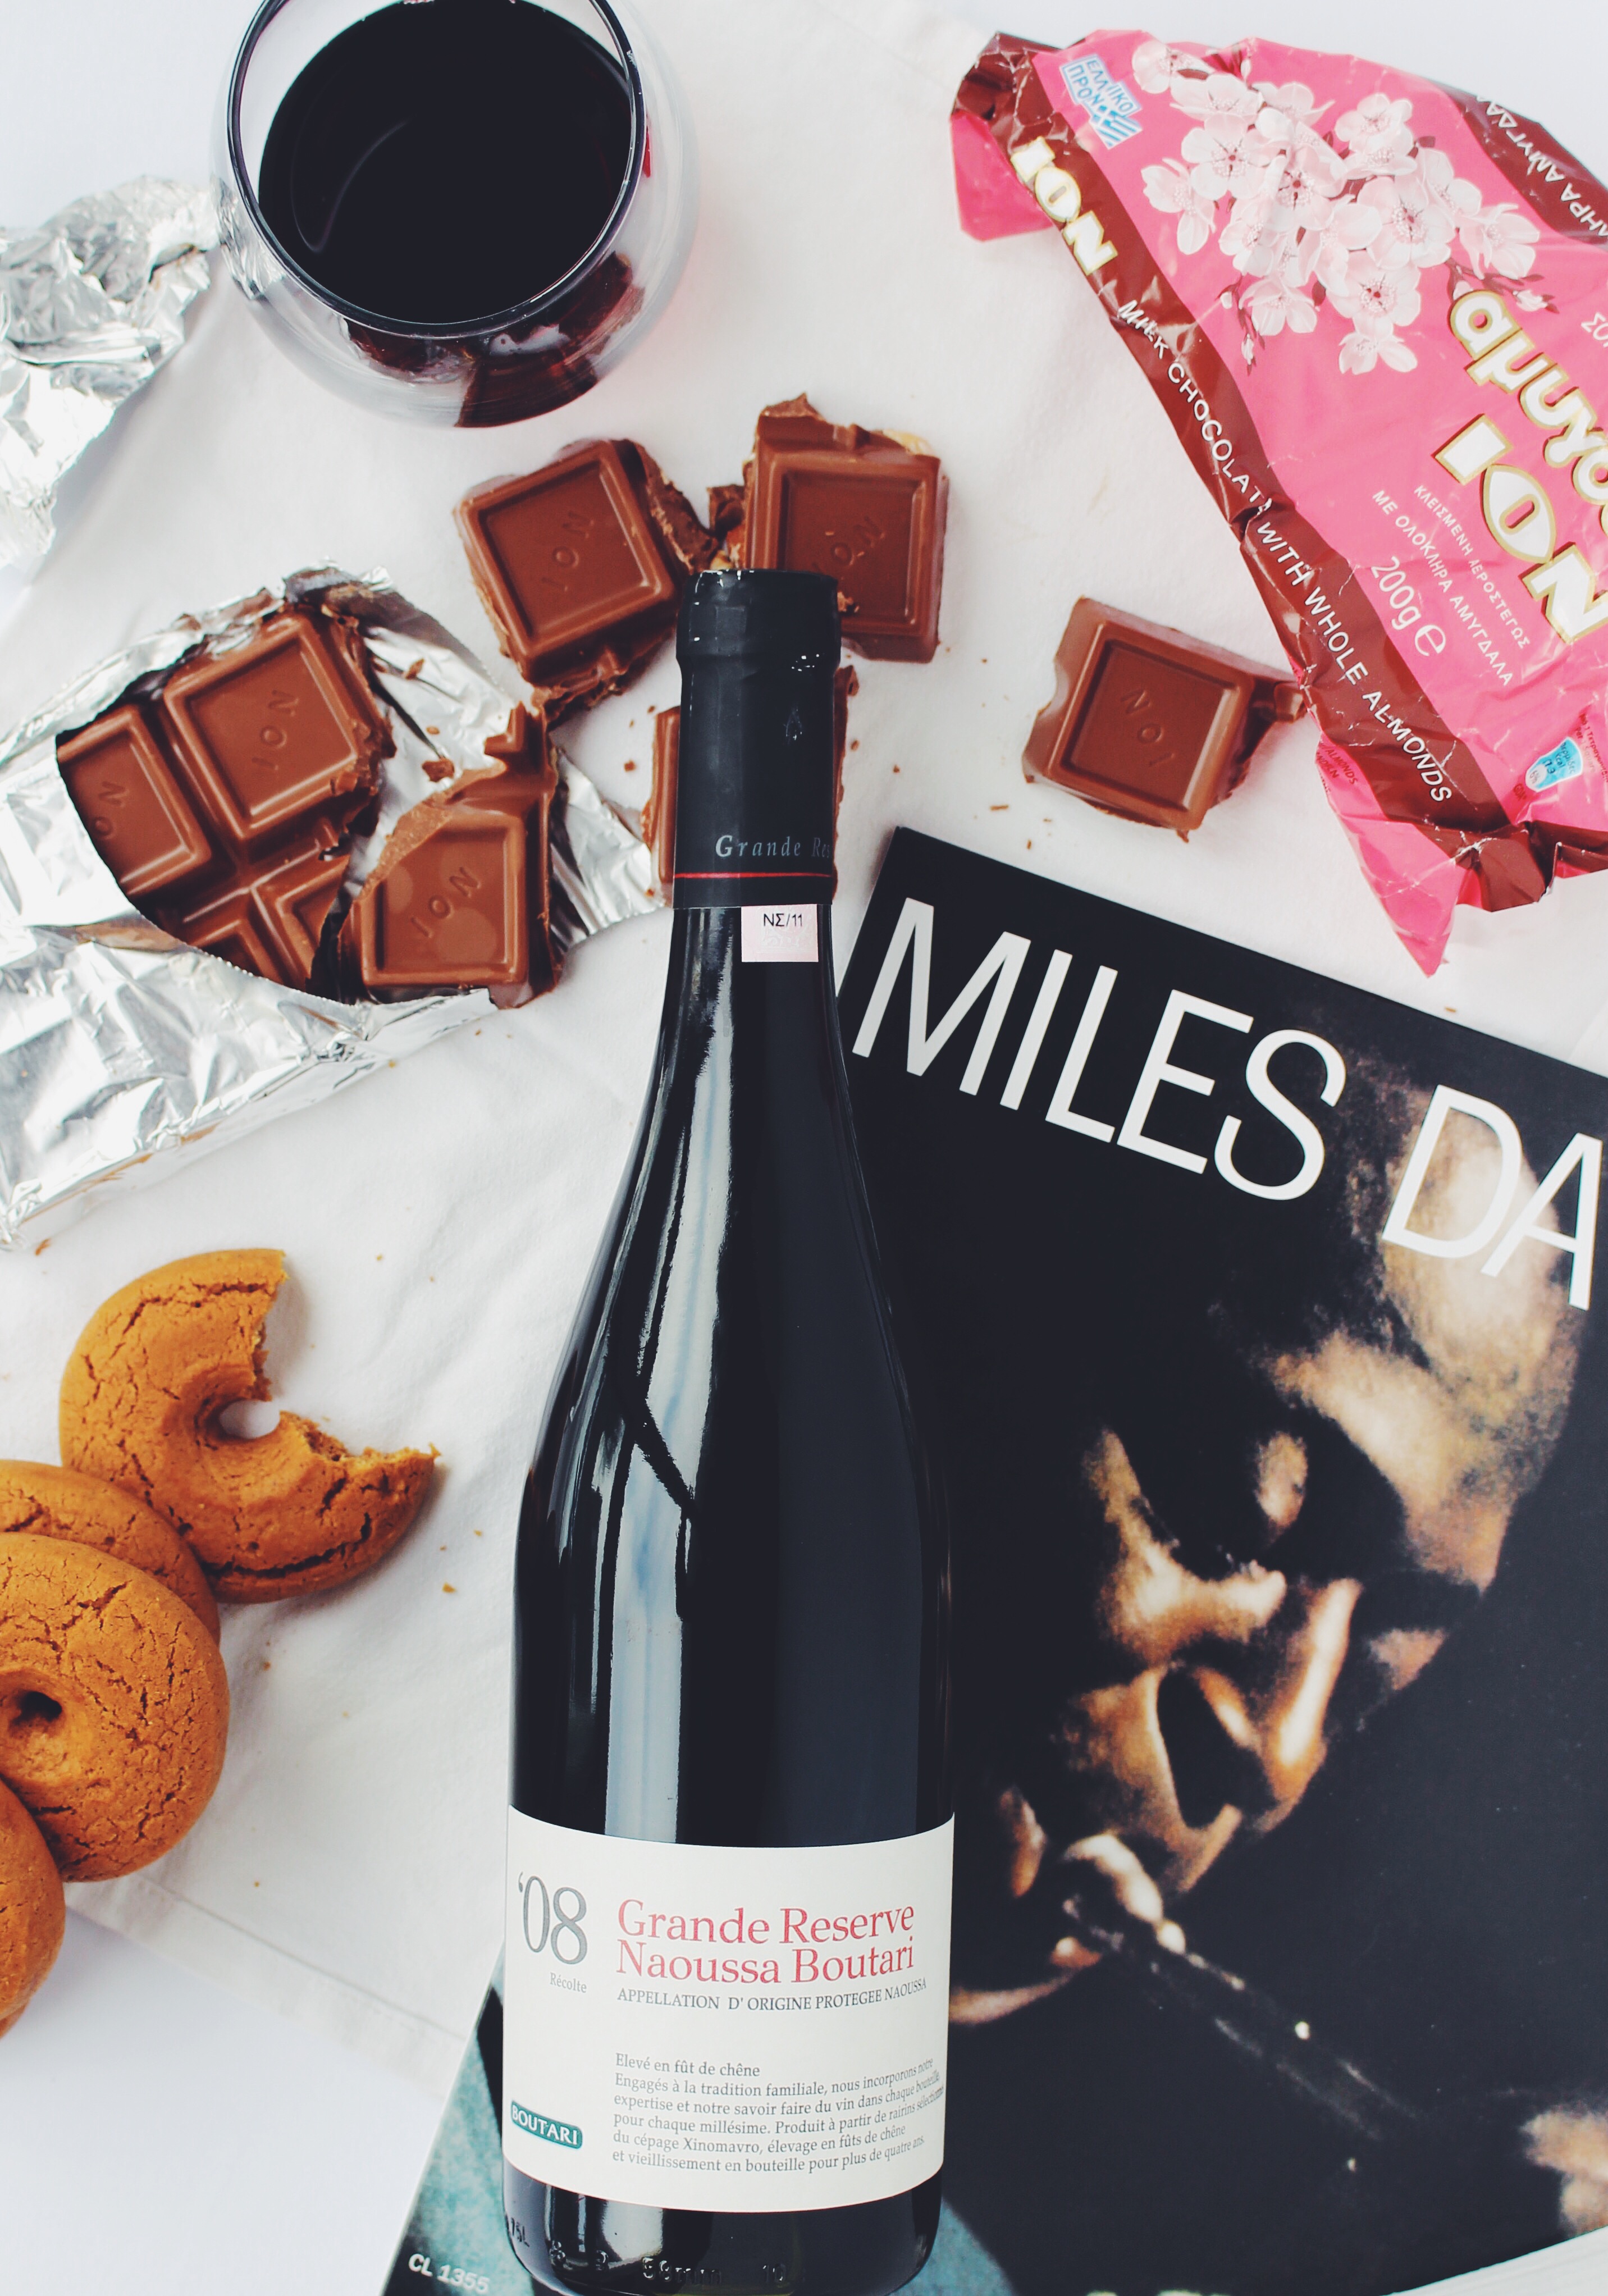
wine, glass, cup, magazine, drink, bottle, chocolate, dessert, red wine, wine bottle, brand, cookies, candy, champagne, liqueur, wine glasses, alcoholic beverage, sense, distilled beverage